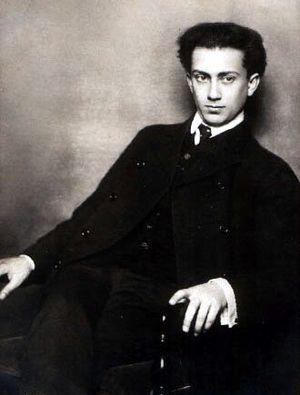
Gottfried Galston est un pianiste, compositeur, professeur et écrivain sur la musique autrichien d'origine juive.